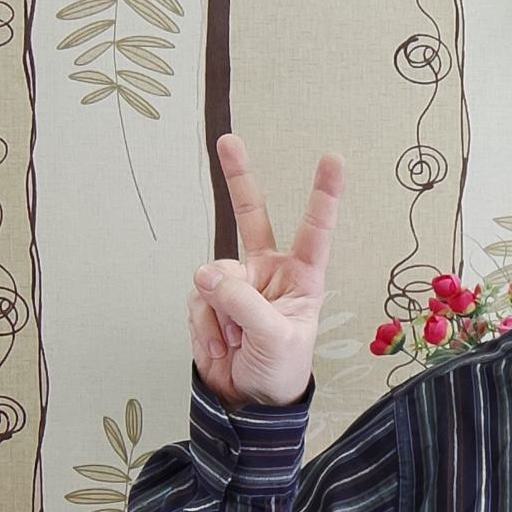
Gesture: peace